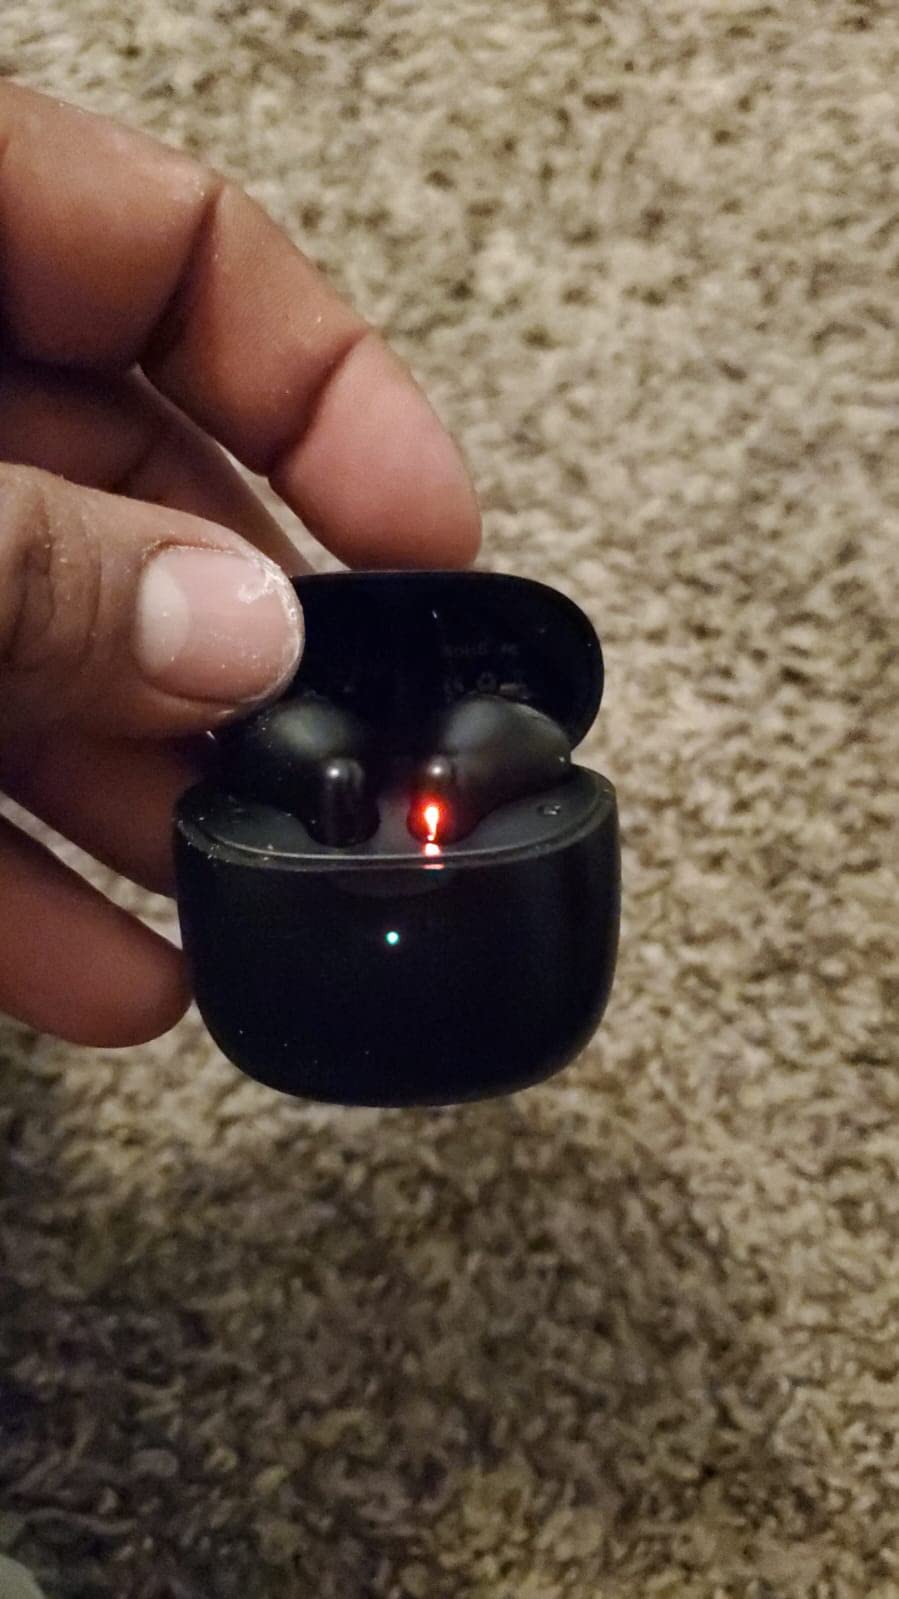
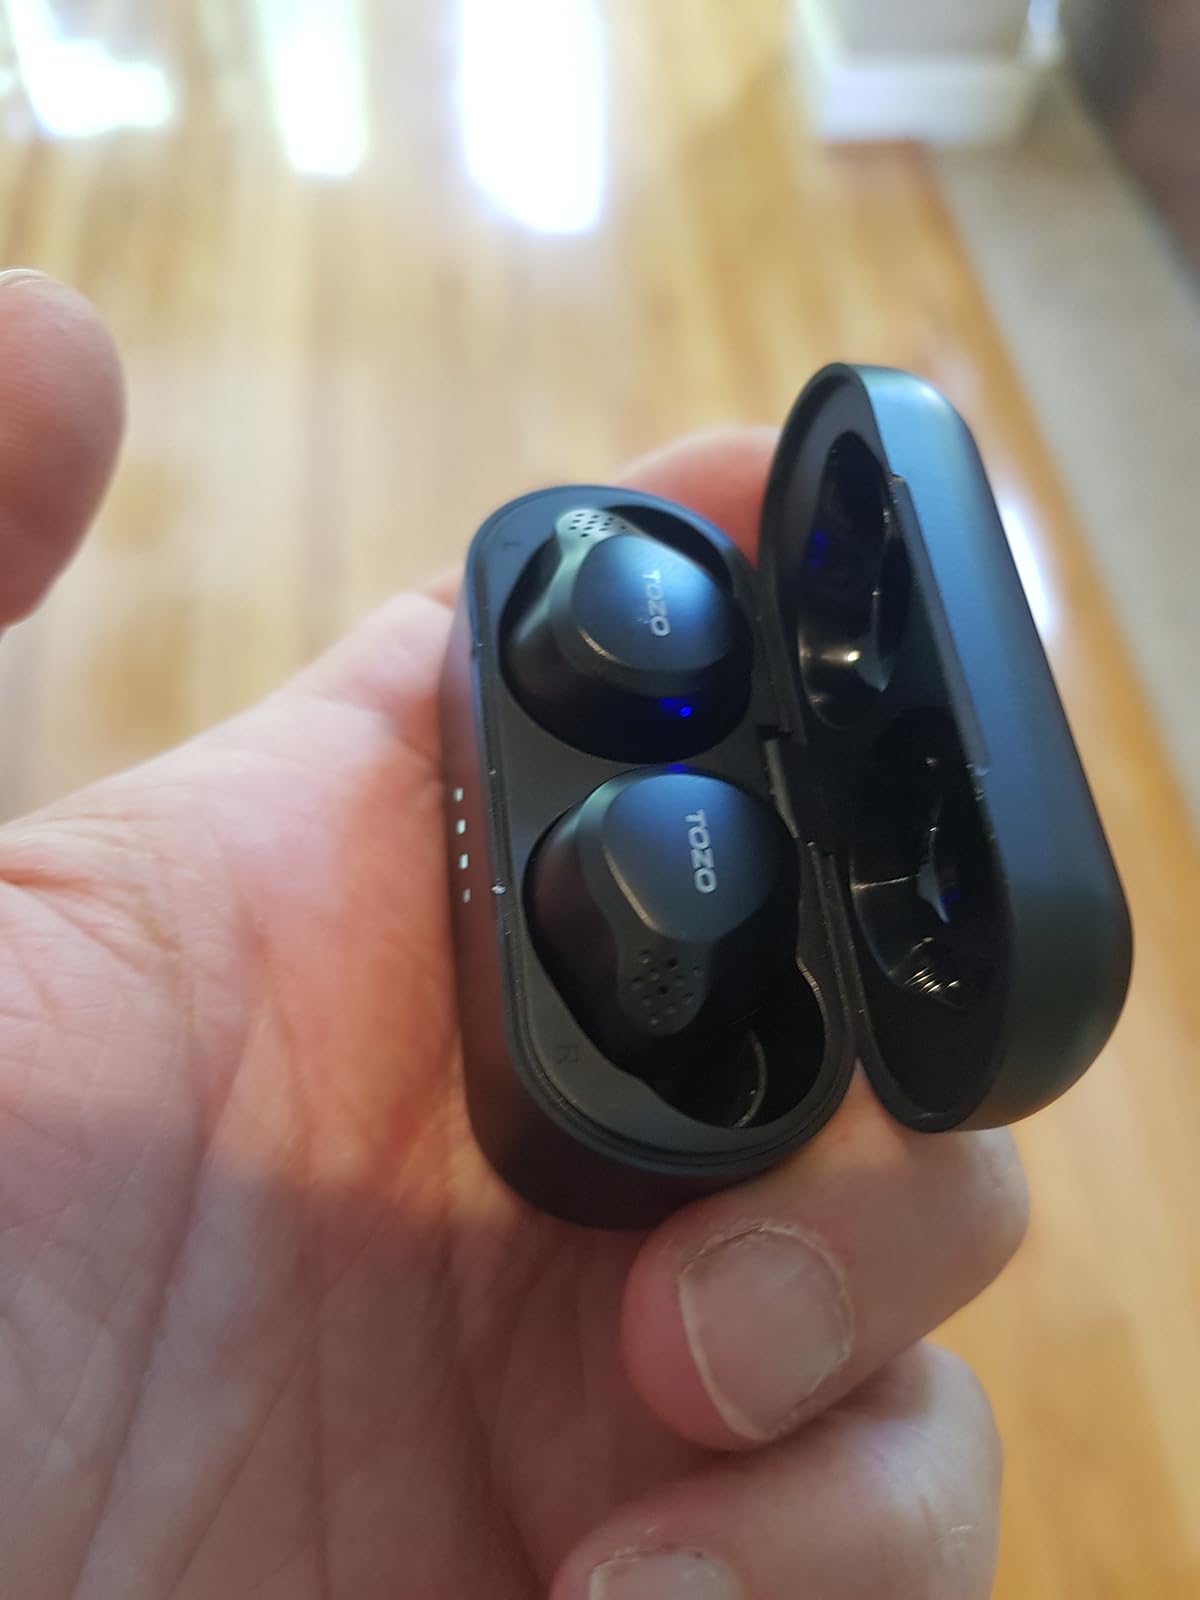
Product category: earbuds
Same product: no